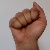
The image shows a hand gesture representing the letter 'A' in Indian Sign Language.